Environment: real
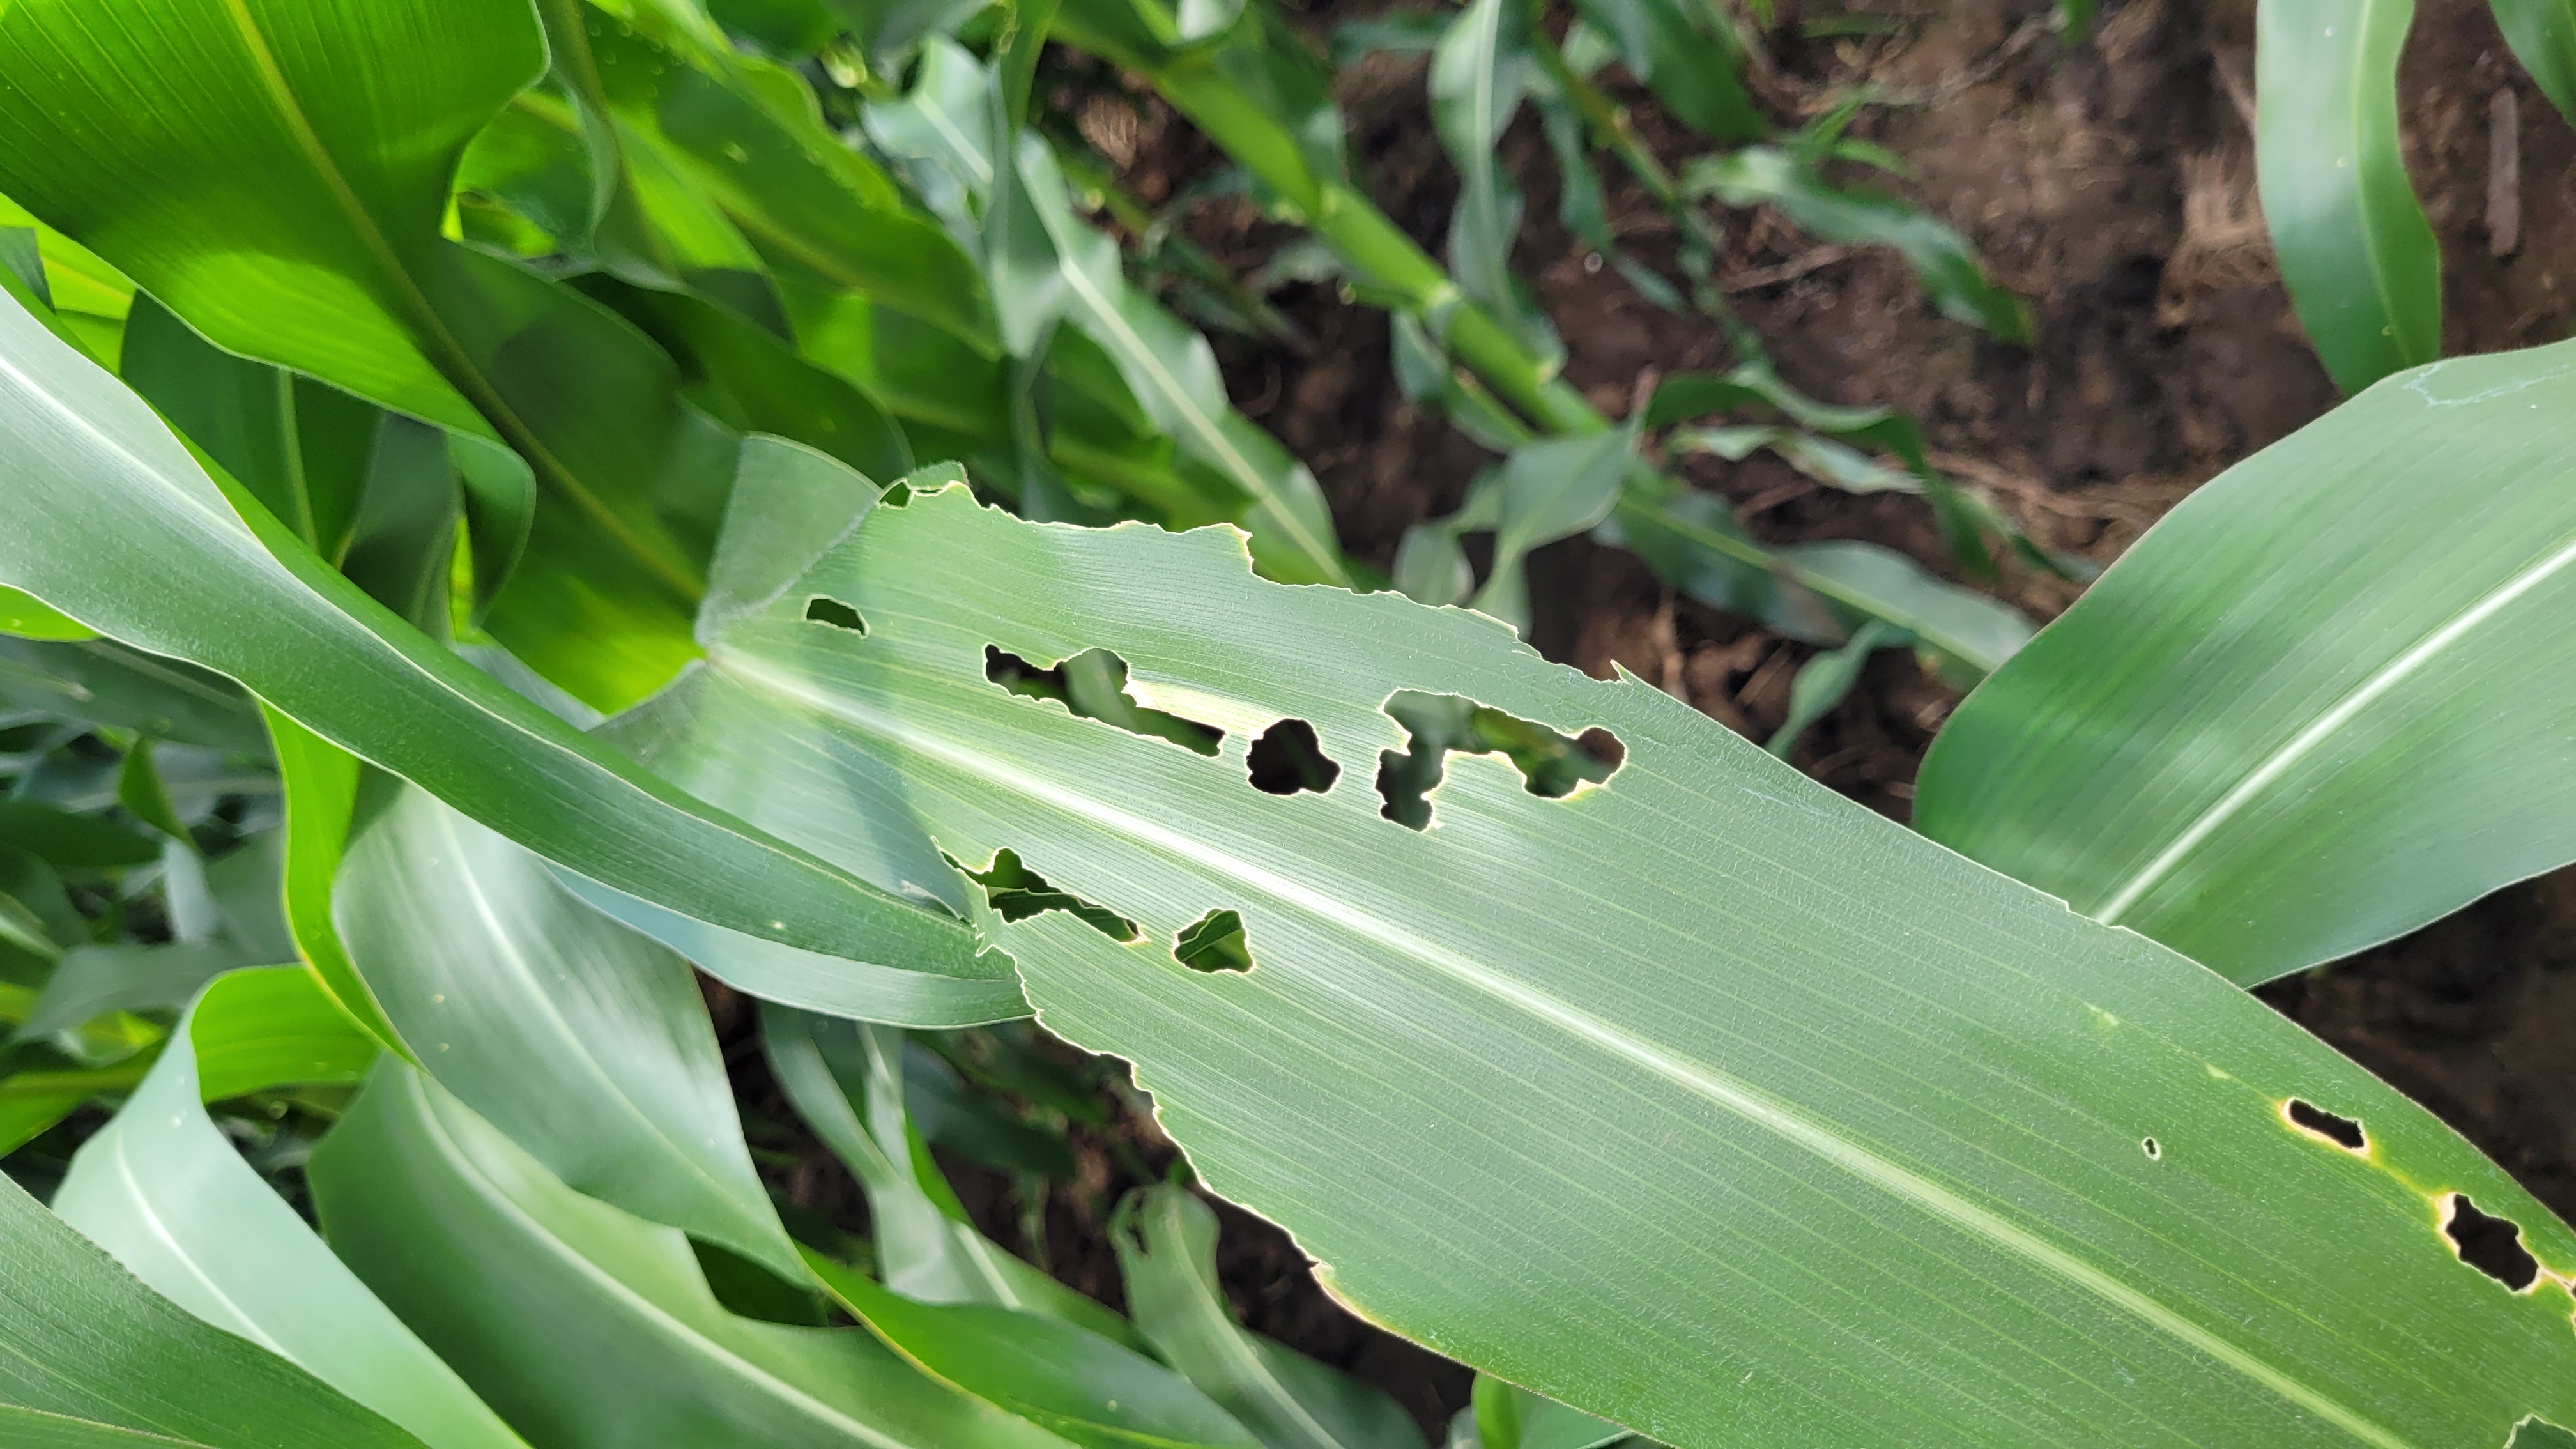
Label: fall_armyworm